Industrial wastewater treatment

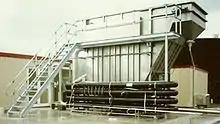
Dissolved air flotation systems are widely used at oil refineries, chemical plants and paper mills

The principal waste-waters associated with mines and quarries are slurries of rock particles in water. These arise from rainfall washing exposed surfaces and haul roads and also from rock washing and grading processes. Volumes of water can be very high, especially rainfall related arisings on large sites. Some specialized separation operations, such as coal washing to separate coal from native rock using density gradients, can produce wastewater contaminated by fine particulate haematite and surfactants. Oils and hydraulic oils are also common contaminants.